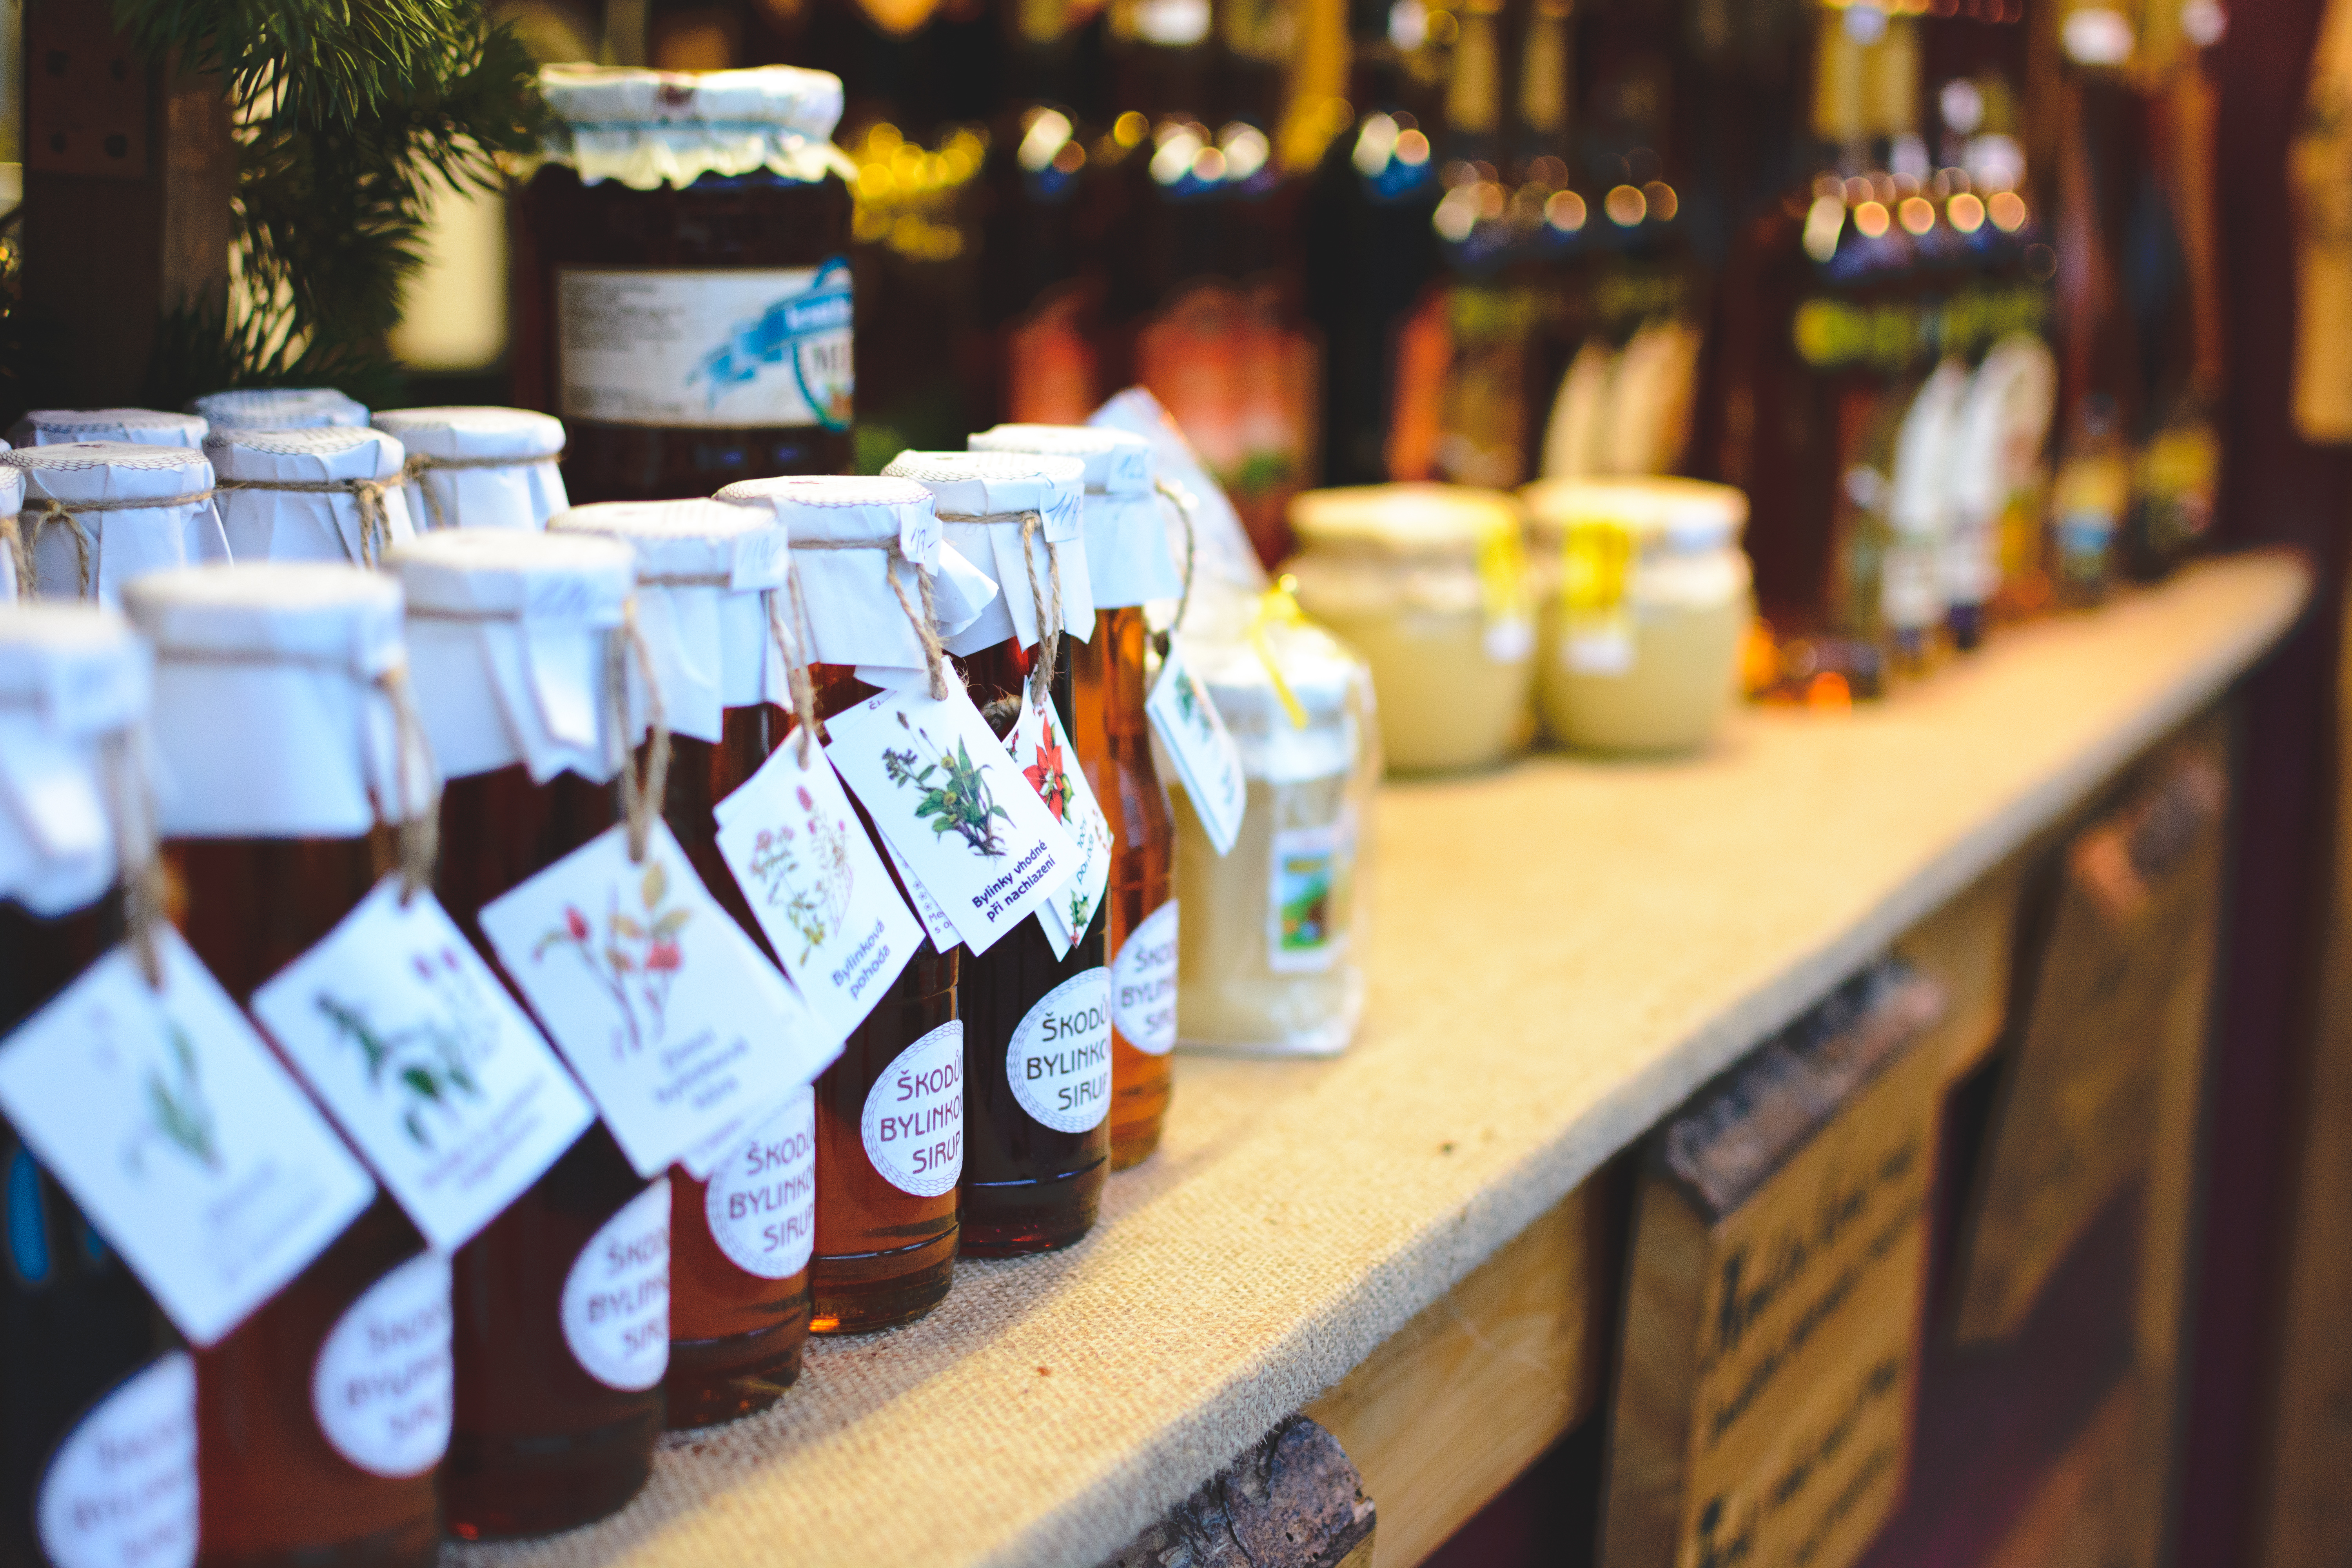
alcohol, drink, beer